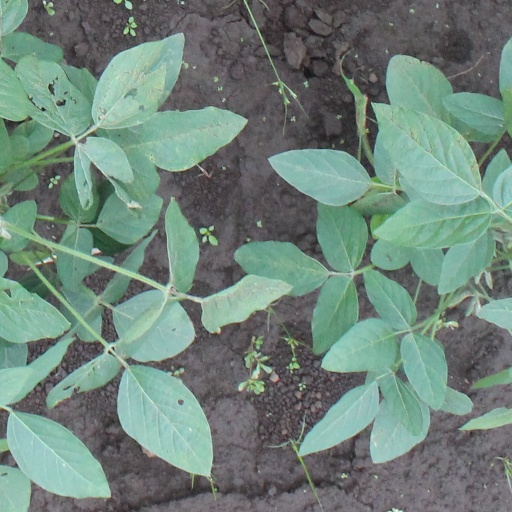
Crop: soybean